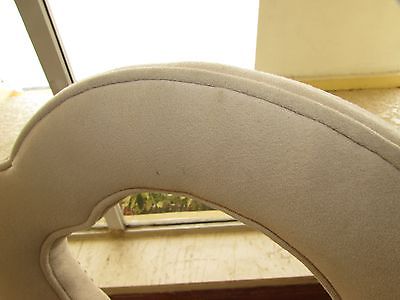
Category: chair